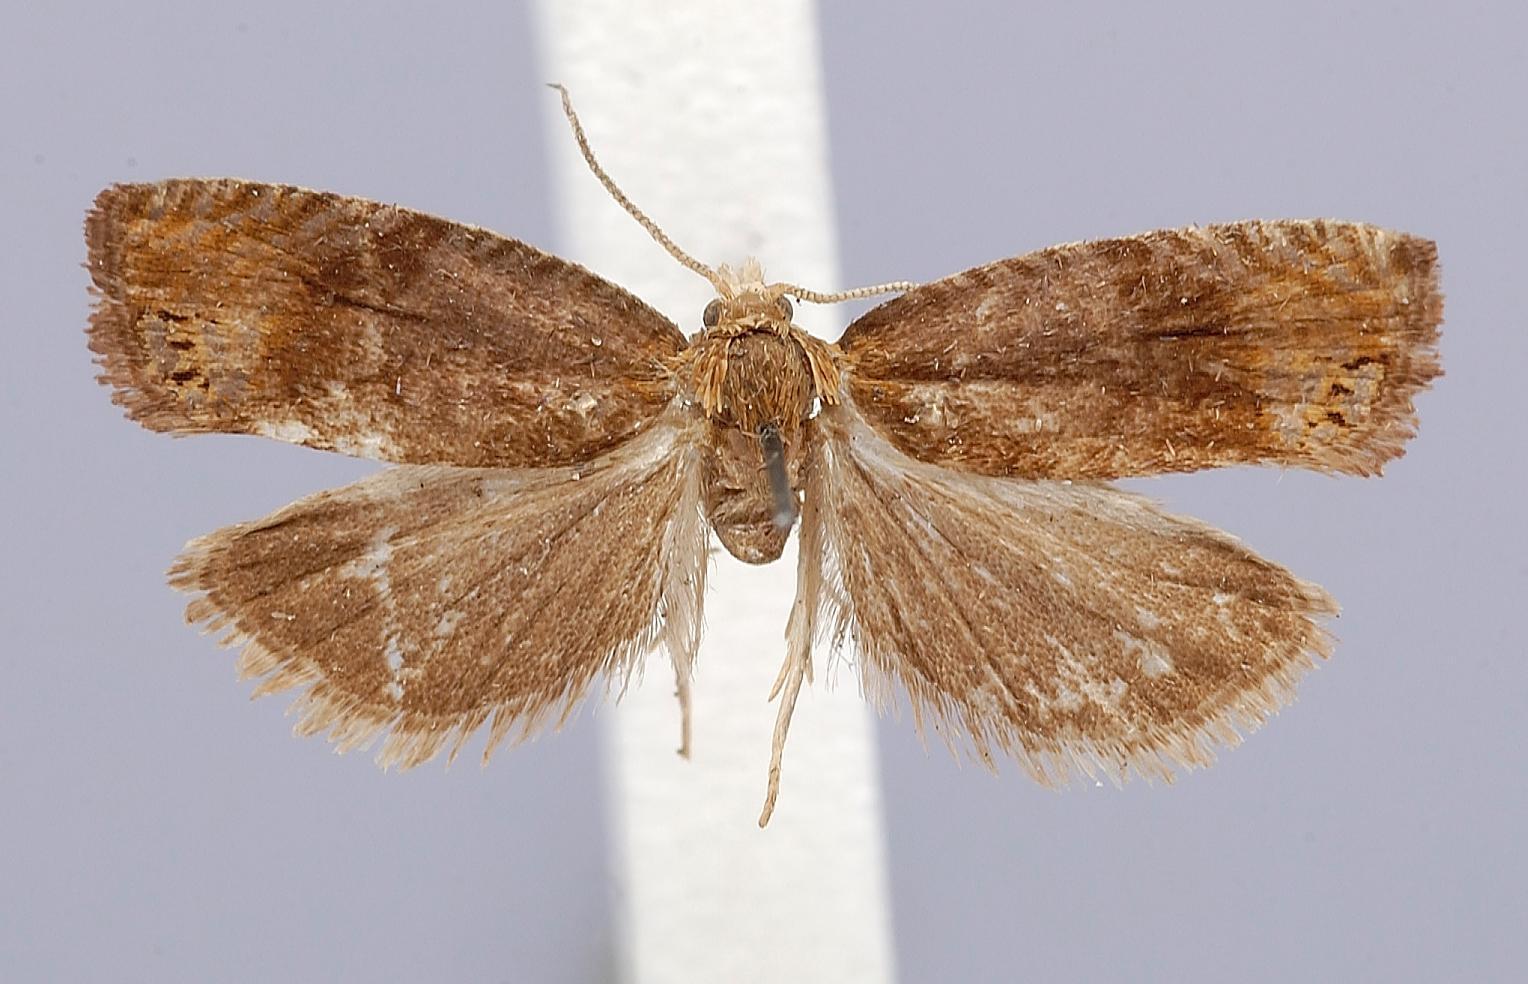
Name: Epibactra usuiana
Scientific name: Epibactra usuiana Kawabe, 1976
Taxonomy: Animalia, Arthropoda, Insecta, Lepidoptera, Tortricidae
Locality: Gunma Prefecture, Usui Pass, Gunma, Japan
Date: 5 Jun 1951